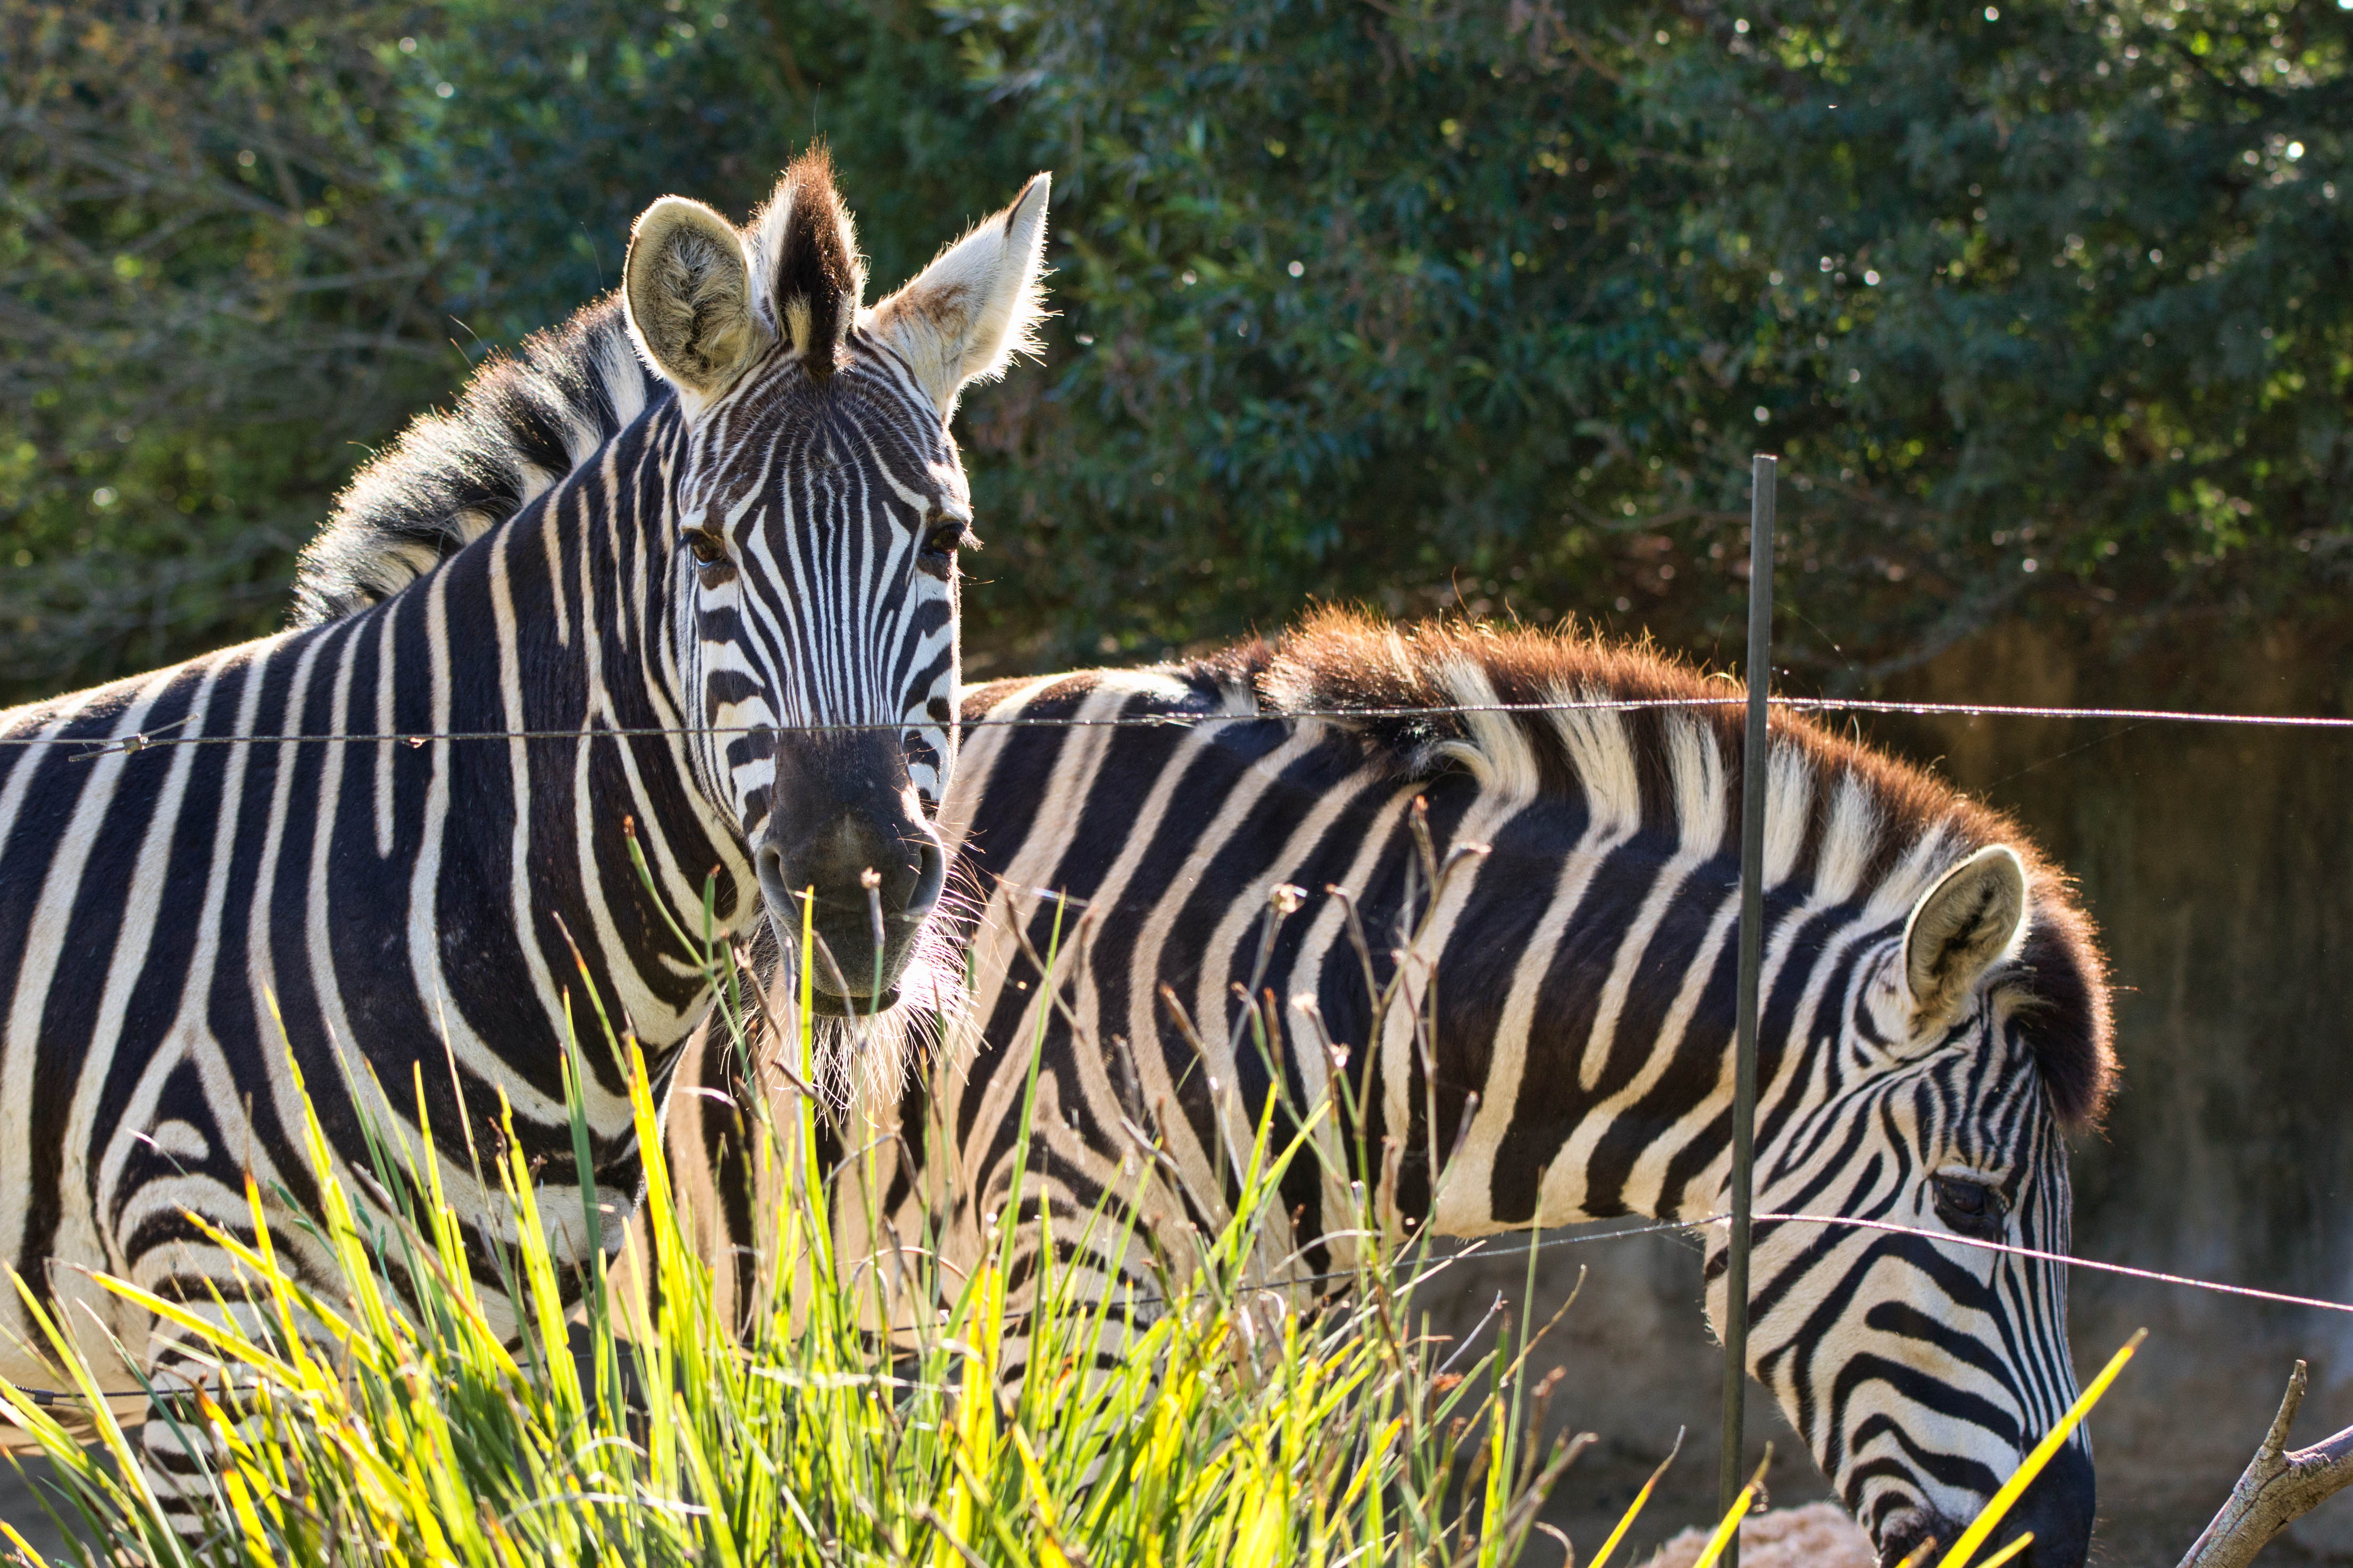
wildlife, zoo, sydney, mammal, fauna, savanna, zebra, australia, animals, adorable, safari, tarongazoo, horse like mammal